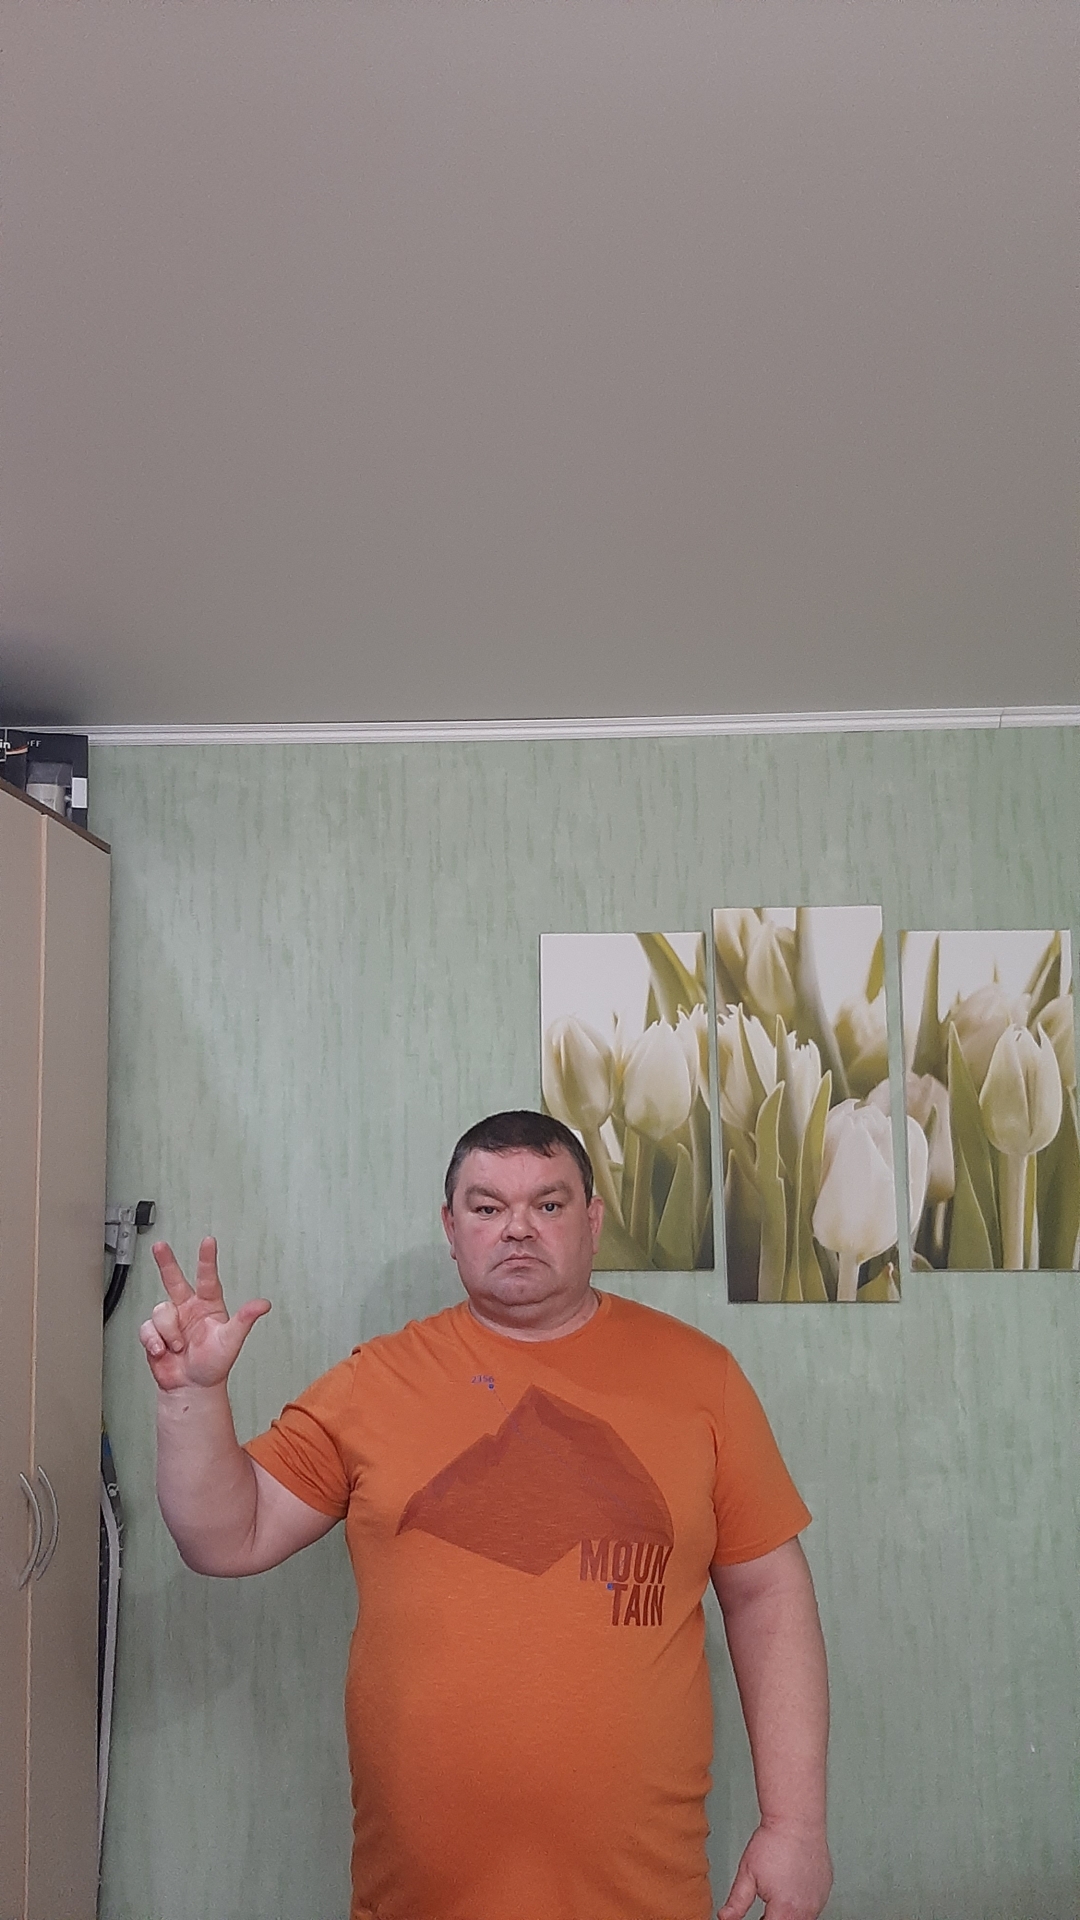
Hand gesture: three2